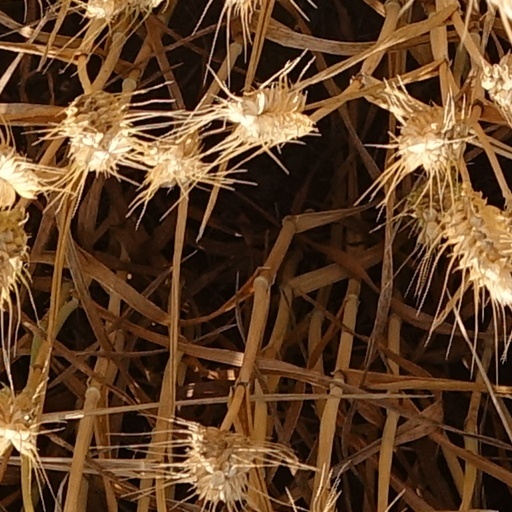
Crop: wheat